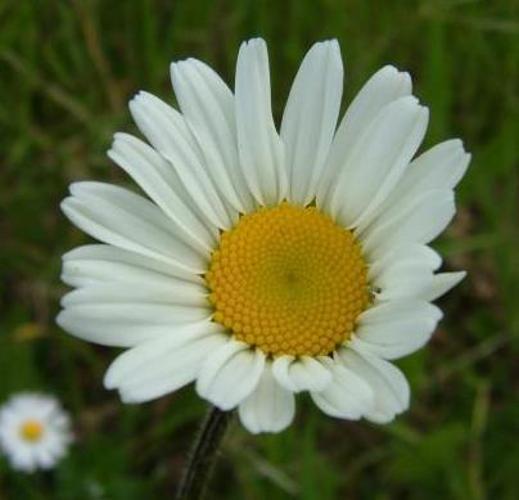
Label: oxeye daisy